Statue of Charles II, Soho Square

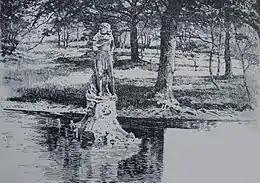
Print of the statue in the lake at Grim's Dyke, 1891

By the early 19th century, the statue was described as being "in a most wretched and mutilated state; and the inscriptions on the base of the pedestal quite illegible". The basin was filled in and "converted into a somewhat unattractive flower-bed". In 1875–6 the square underwent substantial changes to its layout, during which the badly deteriorated statue was removed and the fountain demolished. The statue was rescued by Thomas Blackwell of the condiment firm Crosse & Blackwell, who had offices in the square. He gave it to his friend, the artist Frederick Goodall, with the intention that it might be restored. The present half-timbered gardener's shed took the statue's place at the centre of the square. Goodall installed the statue on an island in a lake at Grim's Dyke, his house near Harrow Weald; he wrote that "in the twilight it looks very mysterious and weird with its reflection in the water."